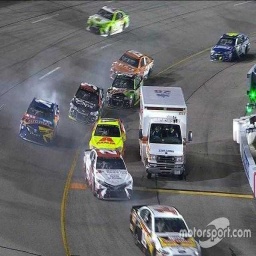
Label: ambulance